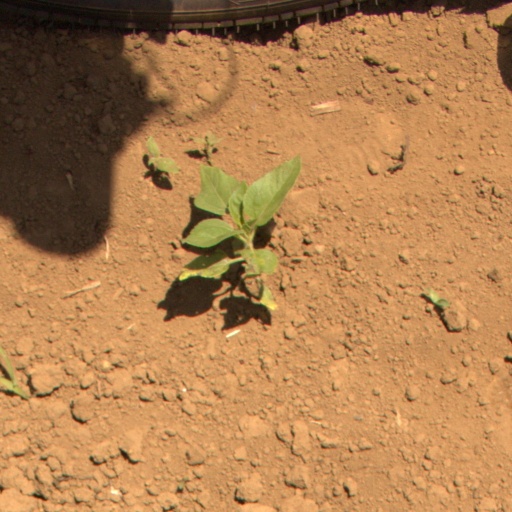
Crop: Jerusalem artichoke